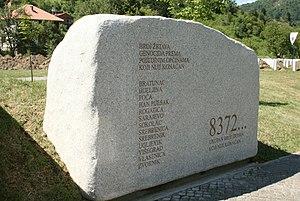
L'expression génocide bosniaque fait référence soit aux massacres de Srebrenica et de Žepa perpétrés en juillet 1995 par les forces serbes, soit, de manière plus générale, au nettoyage ethnique réalisé de 1992 à 1995 dans les zones contrôlées par l'Armée de la République serbe de Bosnie lors de la guerre de Bosnie-Herzégovine.